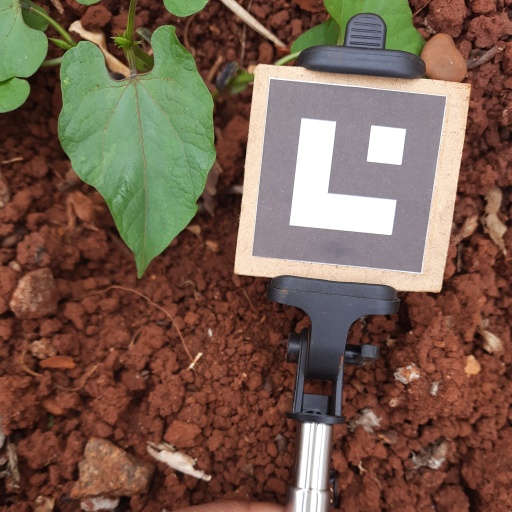
Observations: wavy surface, no eating holes, under shade